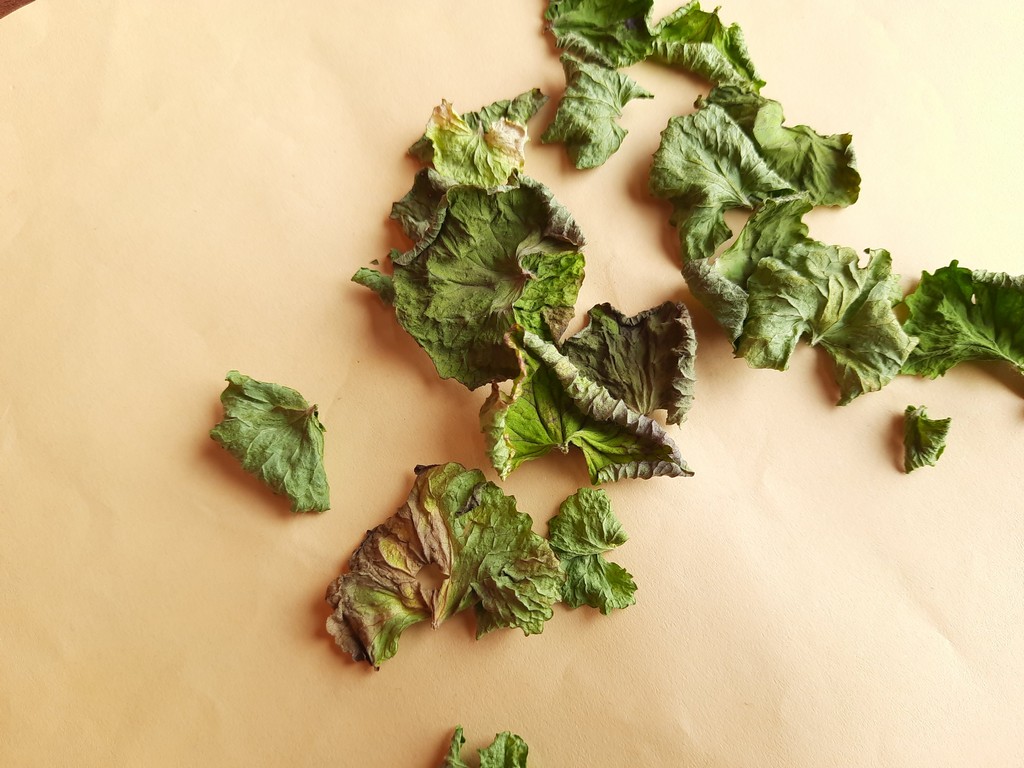
Label: Dried